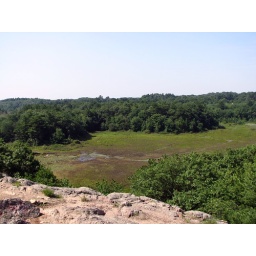
The rock is 150 ft. above the marsh area. The water is low, but you can see the deer paths winding through.